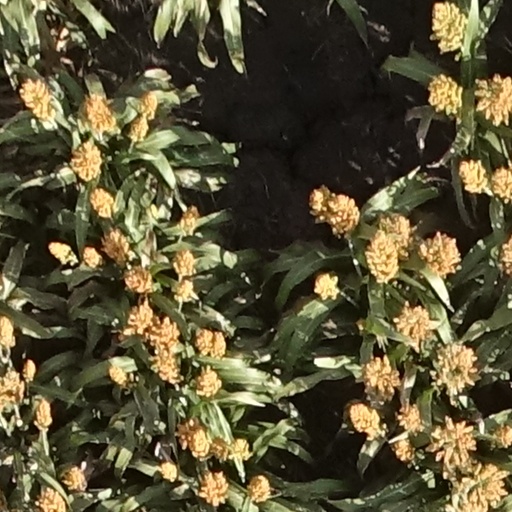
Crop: sorghum